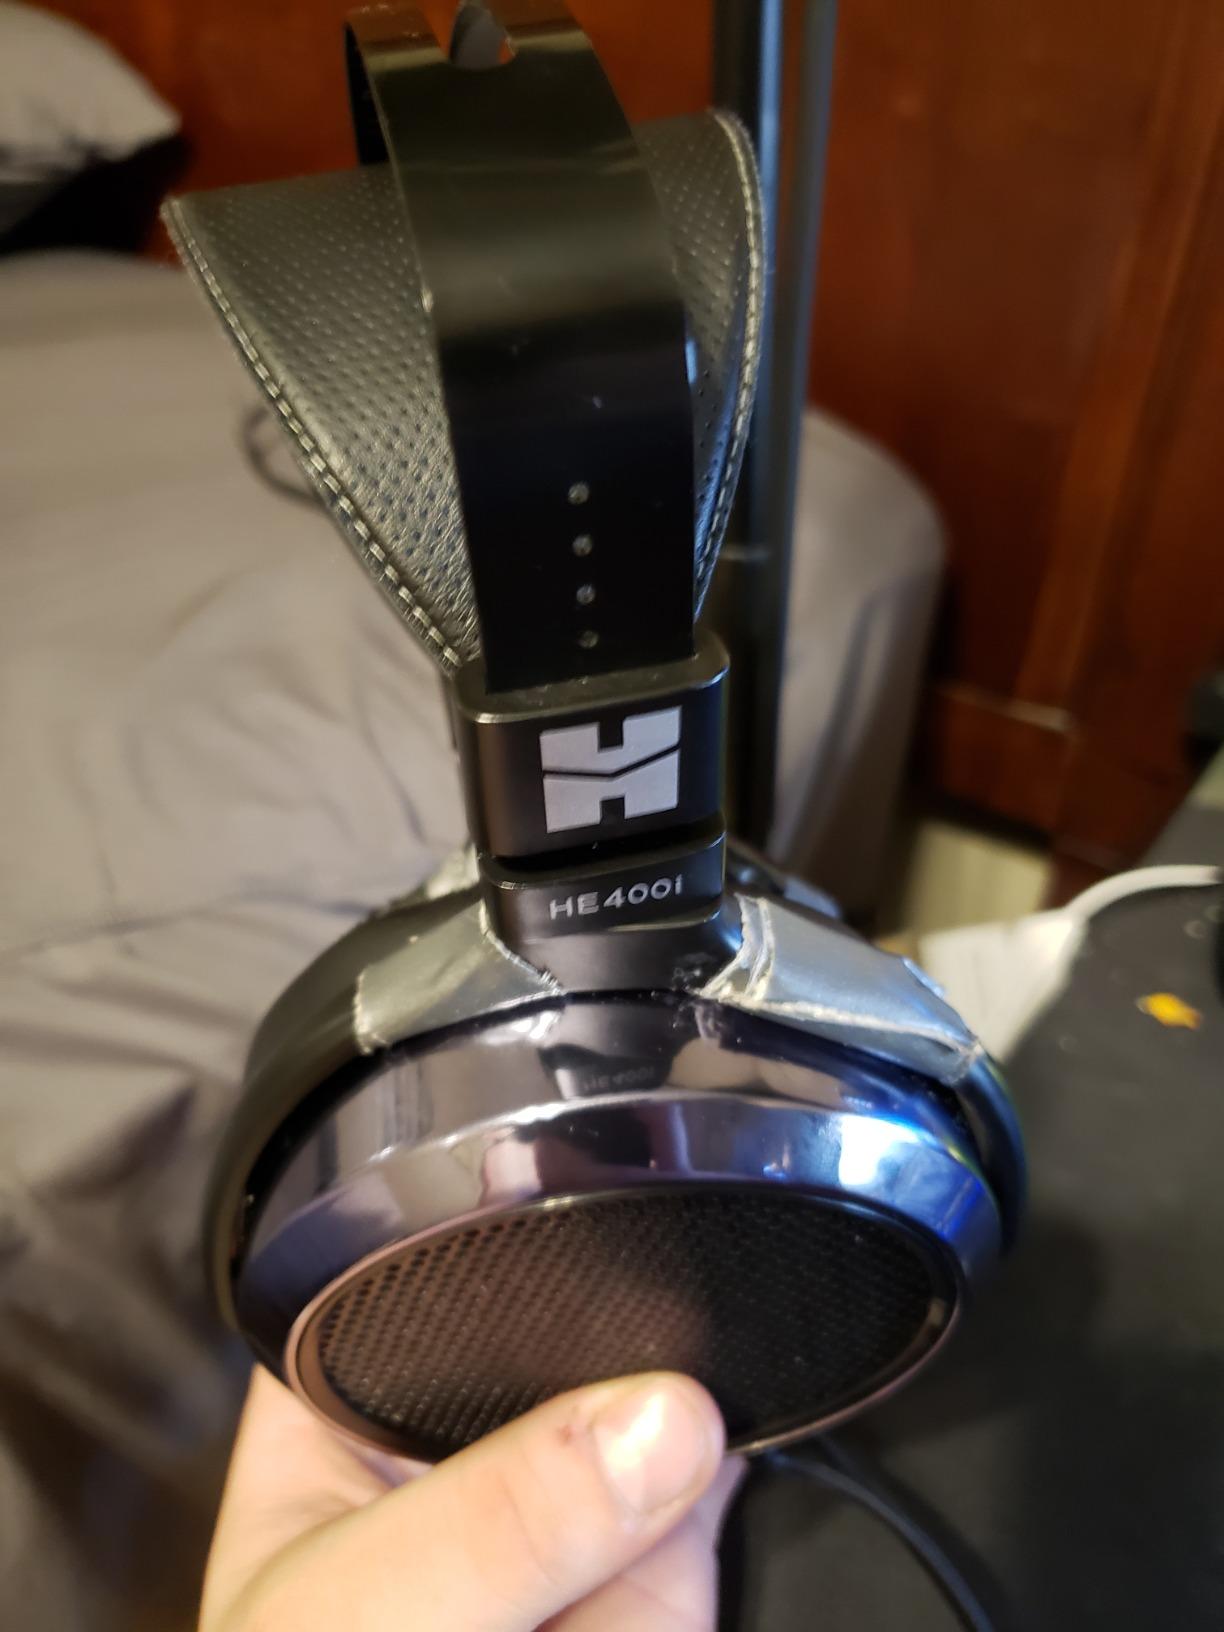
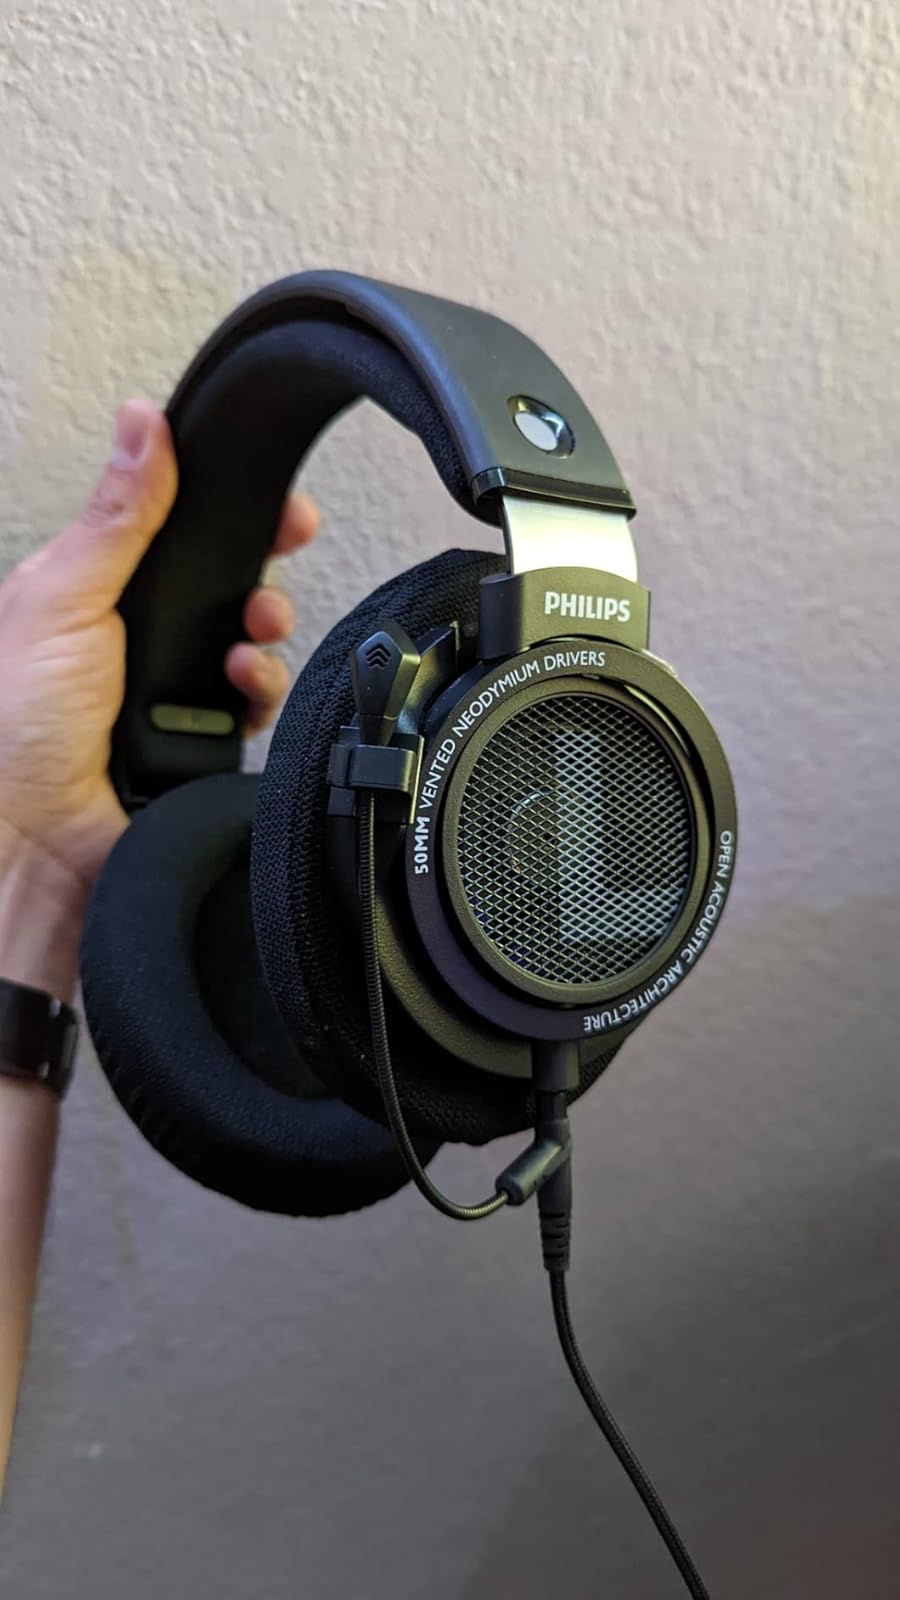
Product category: headphones
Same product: no